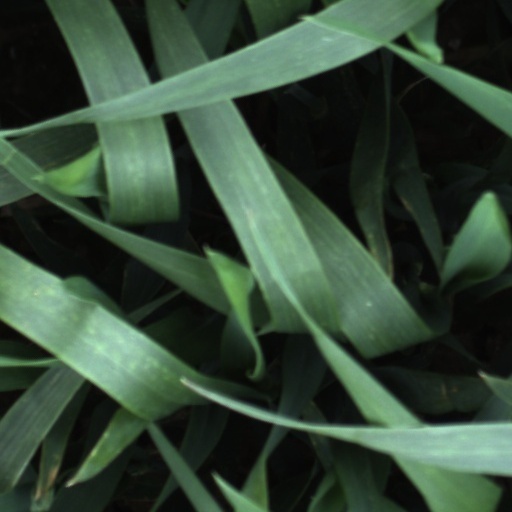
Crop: wheat